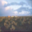
Label: plain